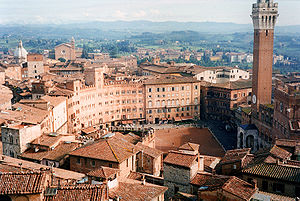
Siena
Piazza del Campo.
Siena er en by i det sydlige Toscana i det centrale Italien. Byen havde pr. 31. december 2004 54.498 indbyggere. Byen er hovedstad for provinsen Siena.